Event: Nepal Earthquake
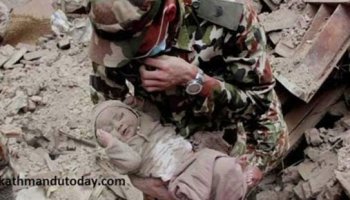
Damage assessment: damage